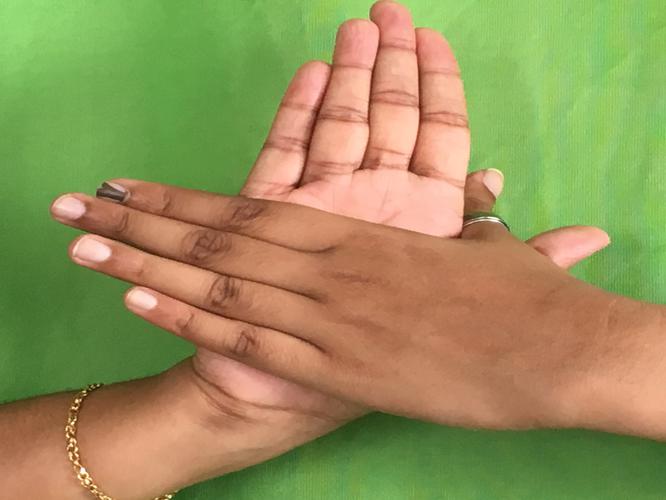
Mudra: Chakra
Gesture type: double_hand